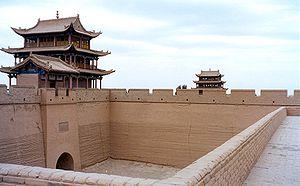
Le Gansu est une province du nord-ouest de la République populaire de Chine.